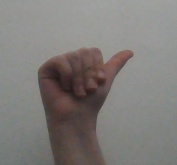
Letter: dhad